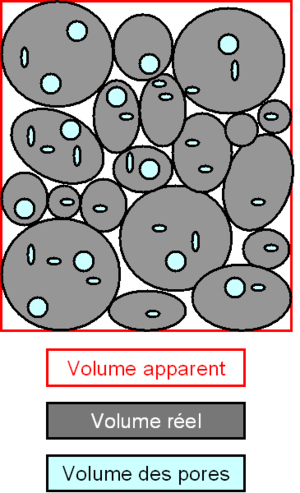
Description des volumes définissant les différentes masses volumiques des milieux granulaires
La masse volumique d'une substance, aussi appelée densité volumique de masse, est une grandeur physique qui caractérise la masse de cette substance par unité de volume. C'est l'inverse du volume massique.